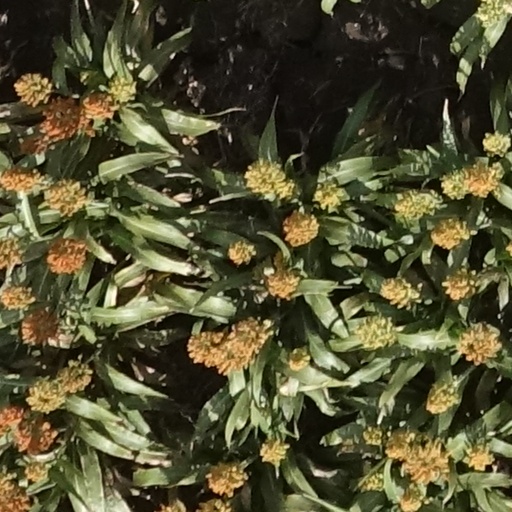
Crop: sorghum